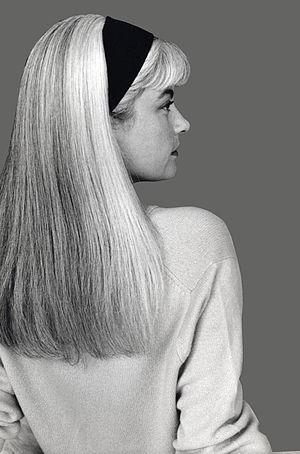
Marie Seznec Martinez est une styliste française, ancienne mannequin et ambassadrice de Christian Lacroix, puis directrice de la haute couture chez Christian Lacroix, née le 12 avril 1958 à Quimper et morte à Monaco le 12 novembre 2015.